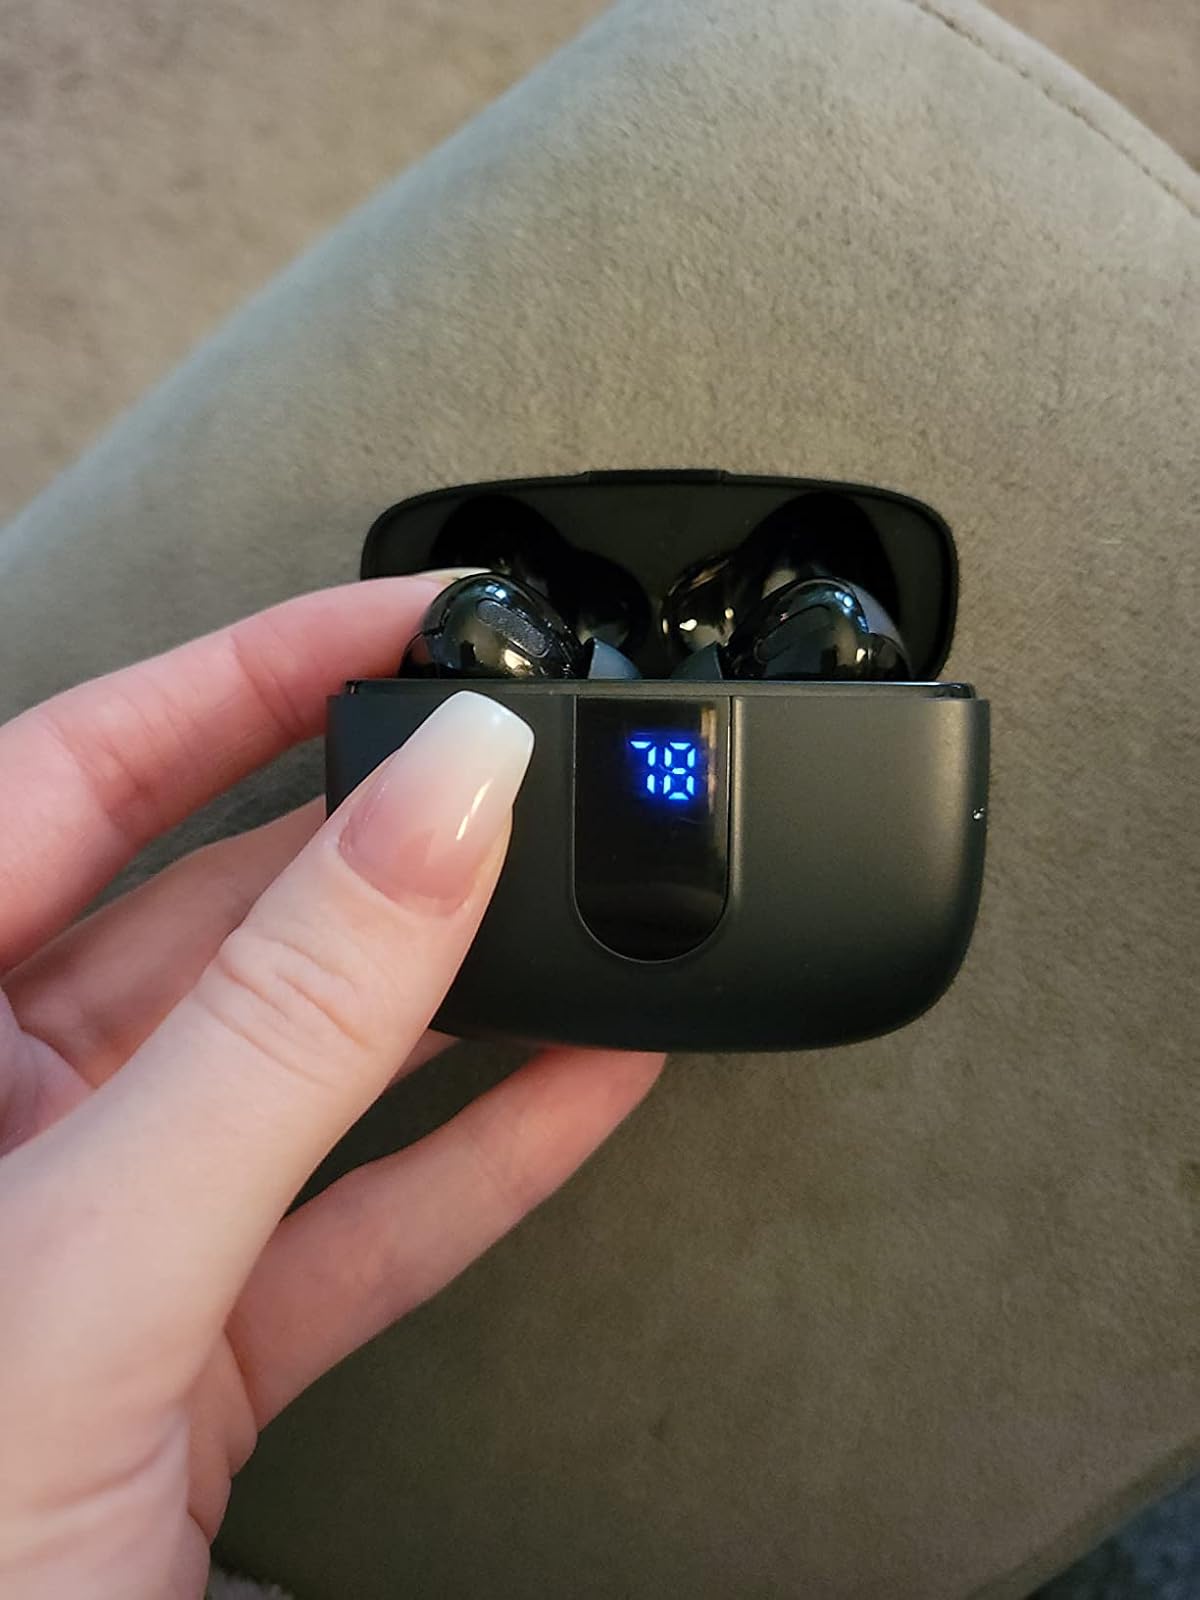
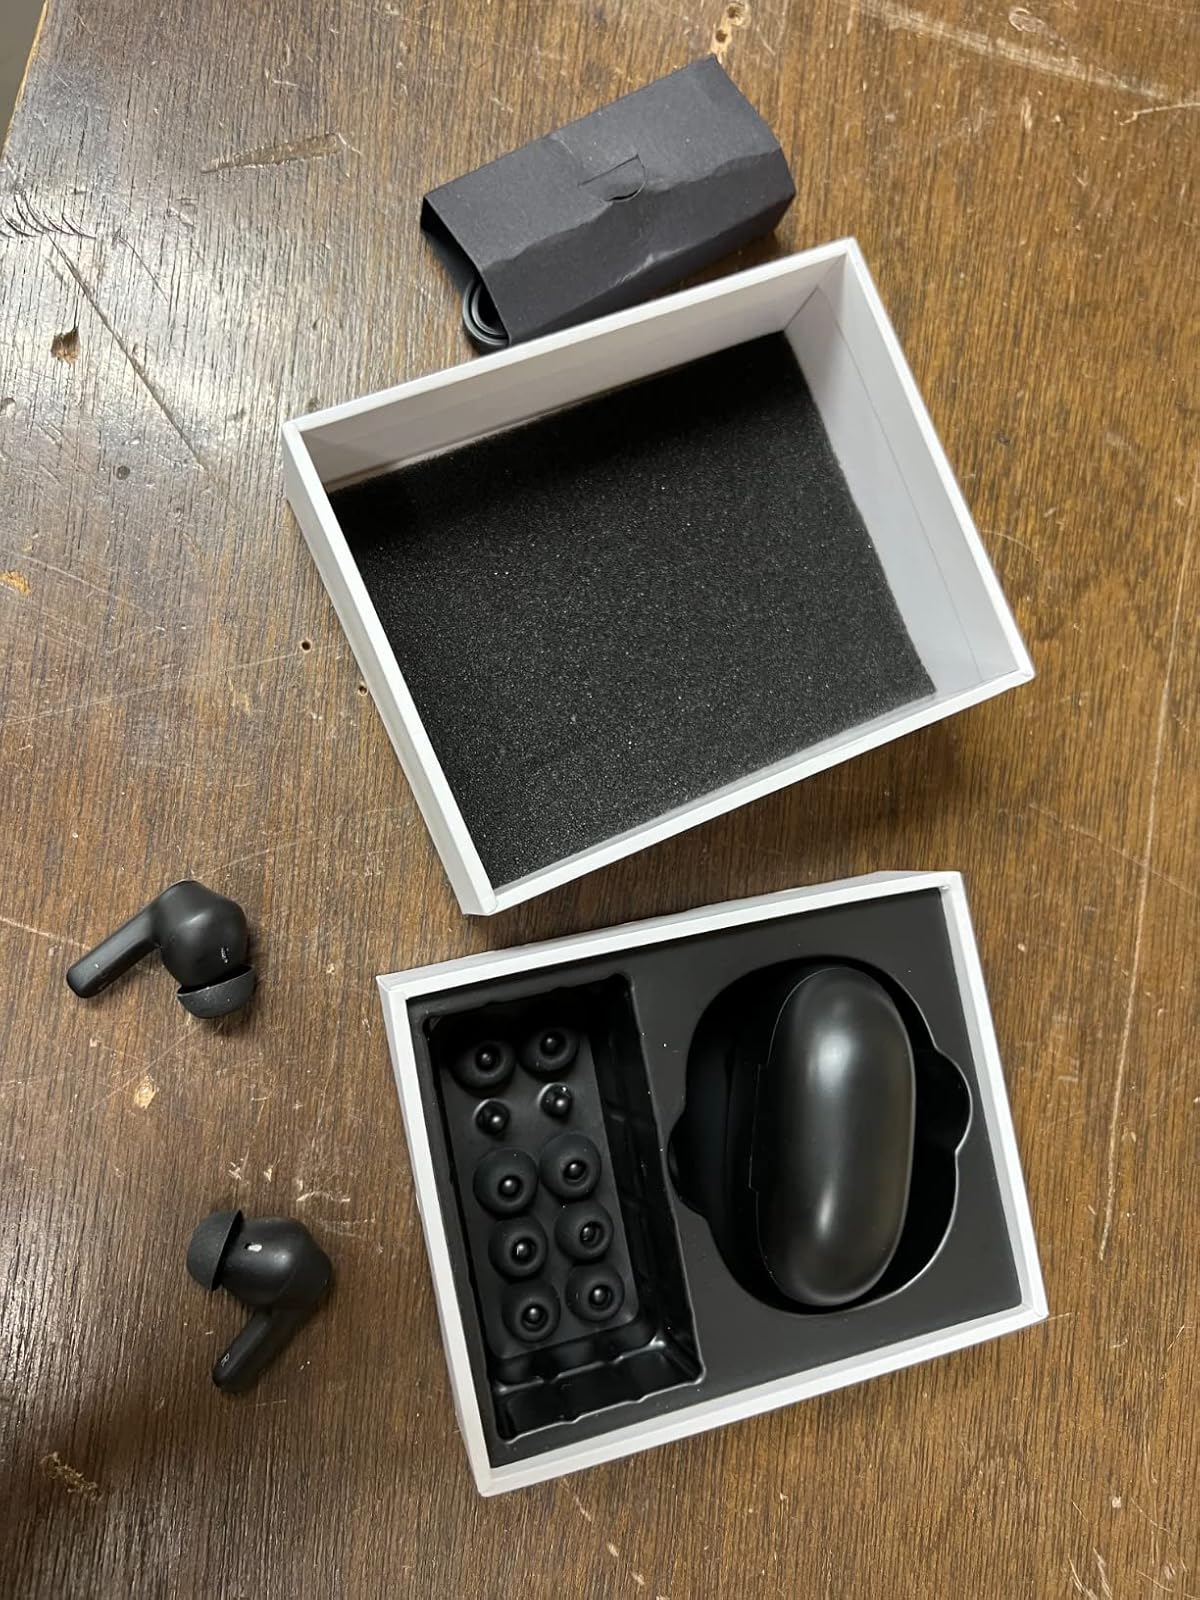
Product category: earbuds
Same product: no